Robert Monckton (died 1722)

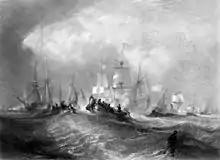
Wiliam III's army lands at Torbay, a key event of the Glorious Revolution, in which Robert Monckton took part.

Unlike his father, who preened himself on his apparently shaky royalist credentials, Robert had Puritan associates: he was listed as Low Church in an analysis of the 1705 Parliament. He became a committed opponent of the Duke of York, later James II. He went into exile in the Netherlands during the 1680s and was commissioned as an officer by William, Prince of Orange, on 10 November 1688. He took part in the invasion which carried through the Glorious Revolution of 1688 and was rewarded with a post as Commissioner for Trade and Plantations.